General Atomics MQ-1 Predator

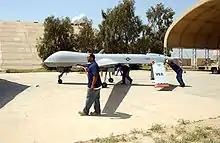
Three contract maintainers walk an RQ-1 into a shelter at Balad Air Base, Iraq in 2006.

An Iraqi MiG-25 shot down a Predator performing reconnaissance over the no fly zone in Iraq on 23 December 2002. This was the first time in history a conventional aircraft and a drone had engaged each other in combat. Predators had been armed with AIM-92 Stinger air-to-air missiles, and were purportedly being used to "bait" Iraqi fighters, then run. However, the Predator's maximum speed is lower than the MiG-25's, and its service ceiling is nearly lower, making the "run" segment of any "bait and run" mission a difficult task. In this incident, the Predator did not run (or could not run fast enough), but instead fired one of its Stingers. The Stinger's heat-seeker became "distracted" by the MiG's missile and missed the MiG. The Predator was hit by the MiG's missile and destroyed. Another two Predators had been shot down earlier by Iraqi SAMs.